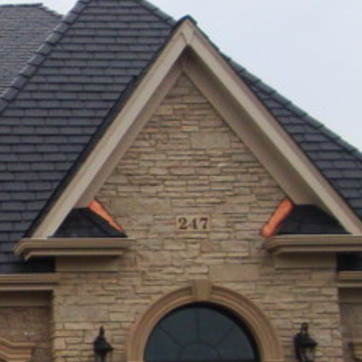
Material: stone